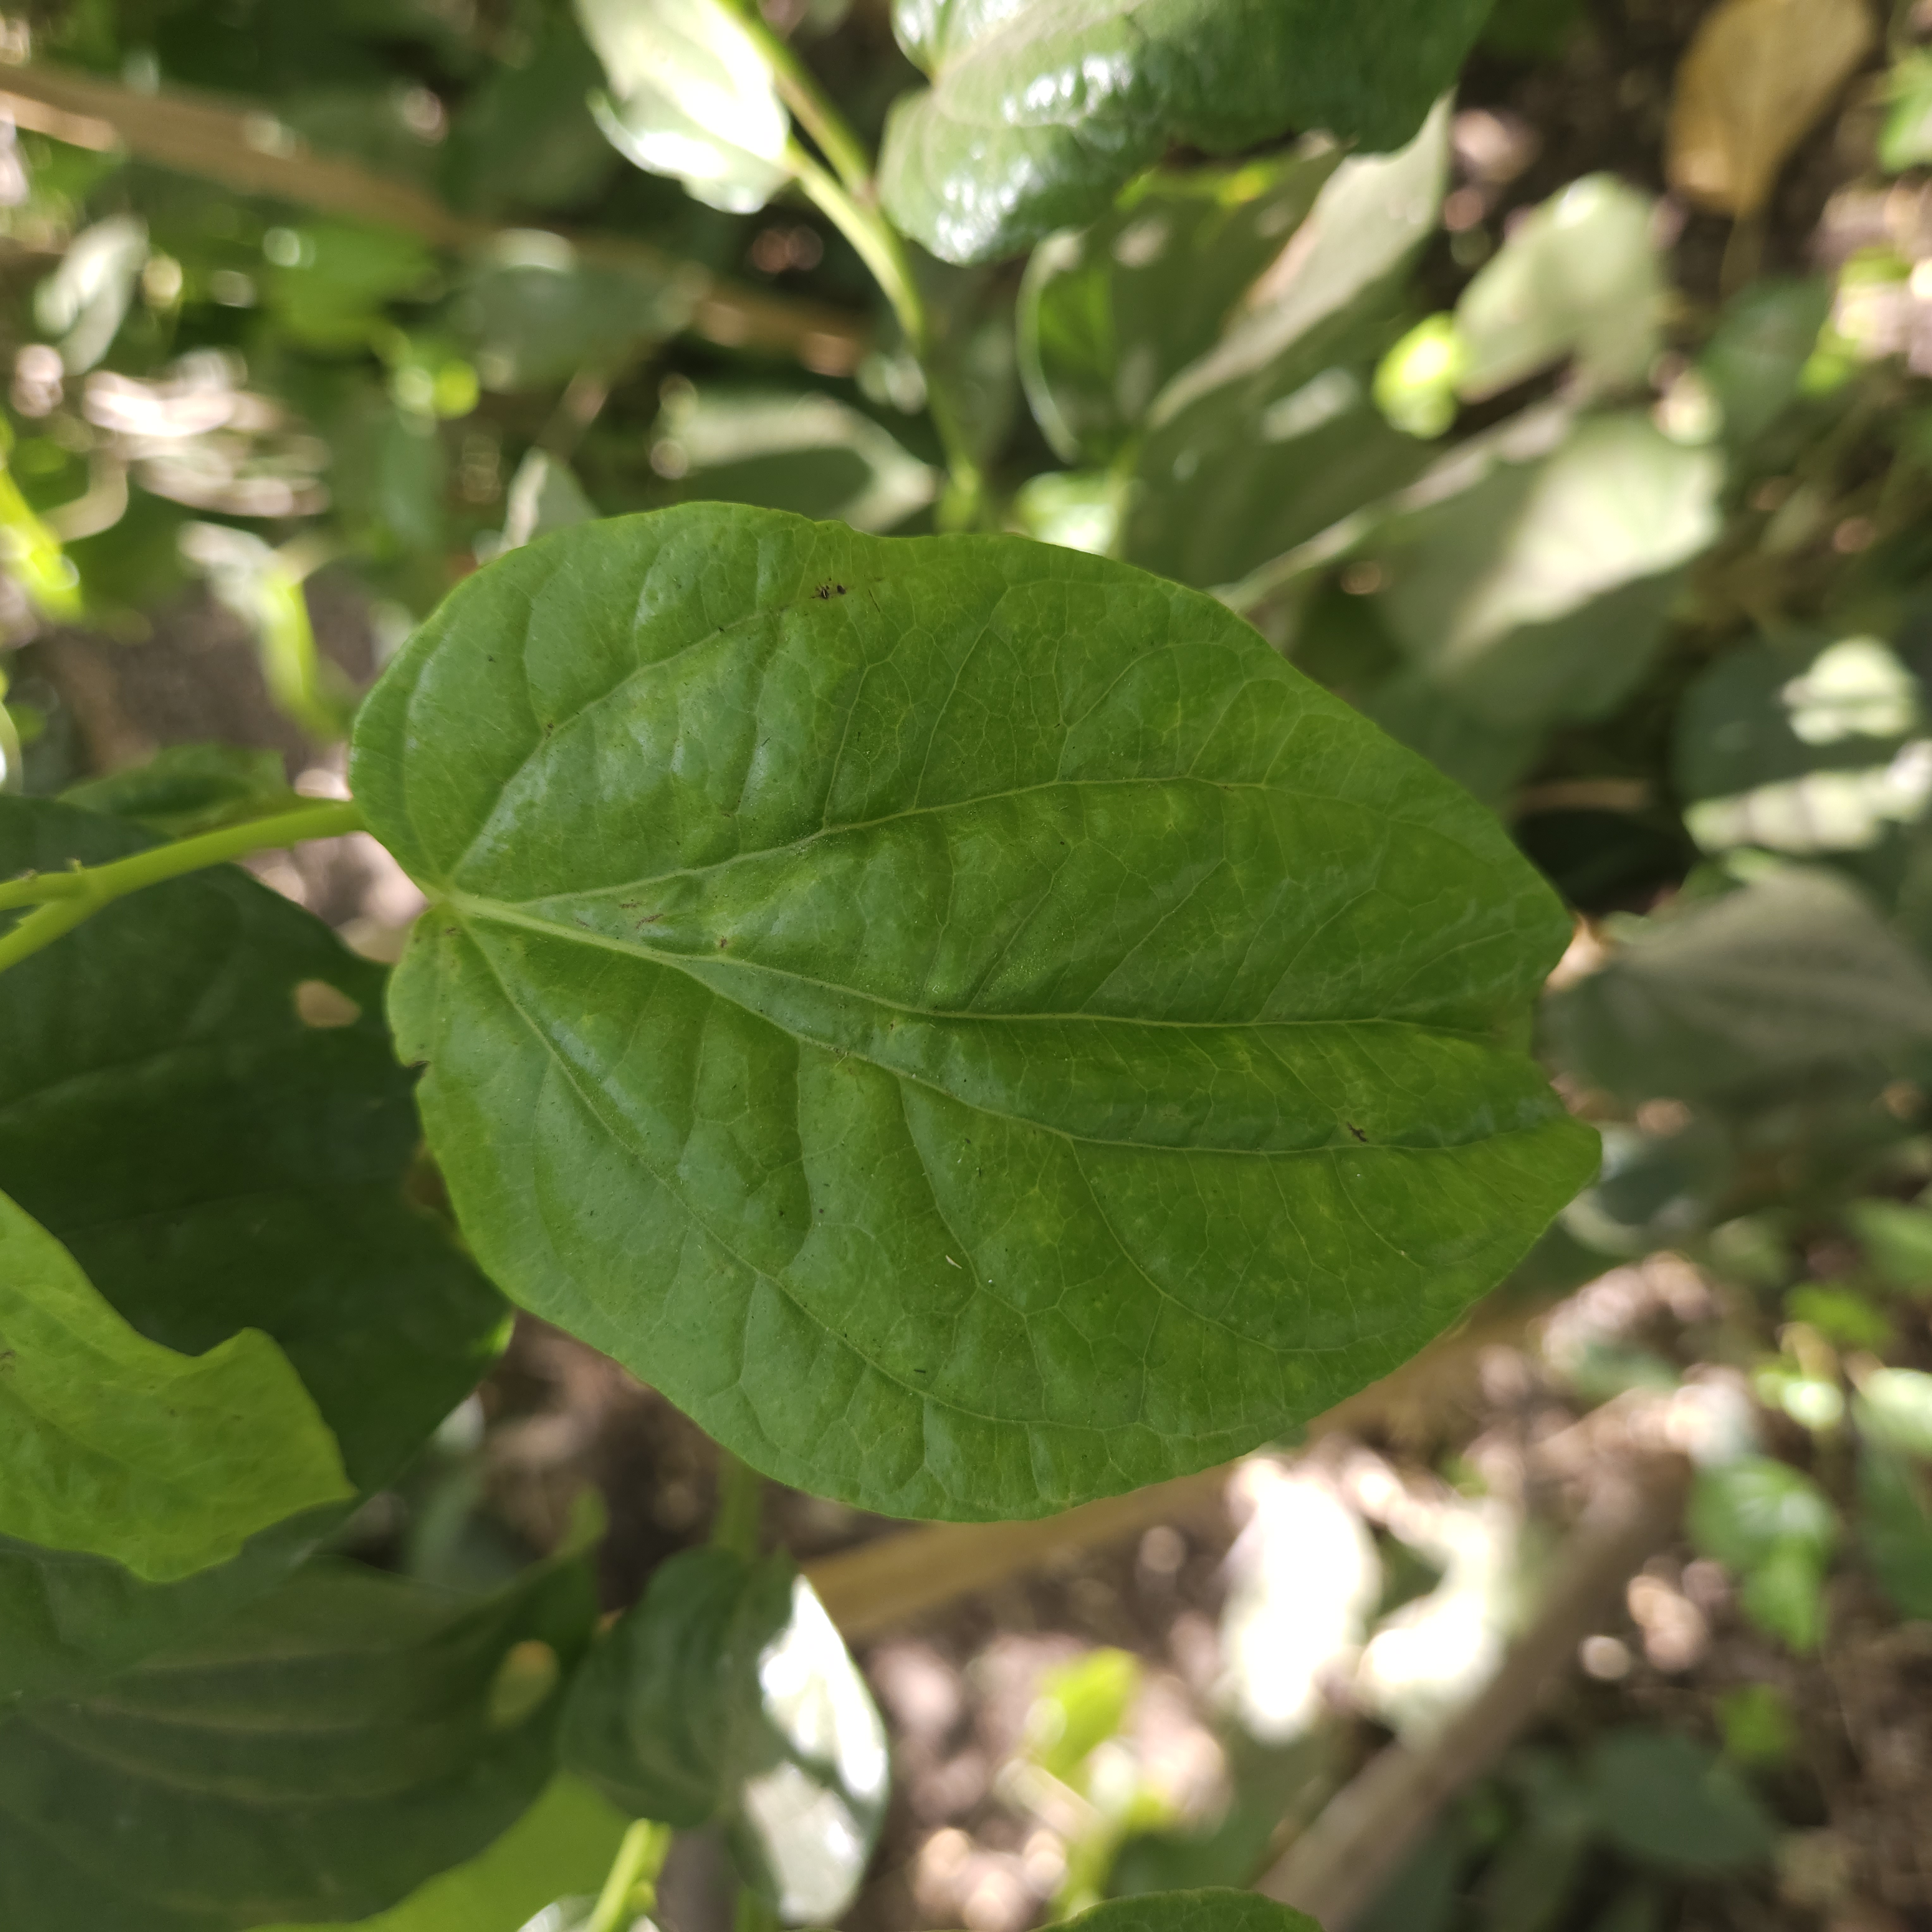
Label: Healthy